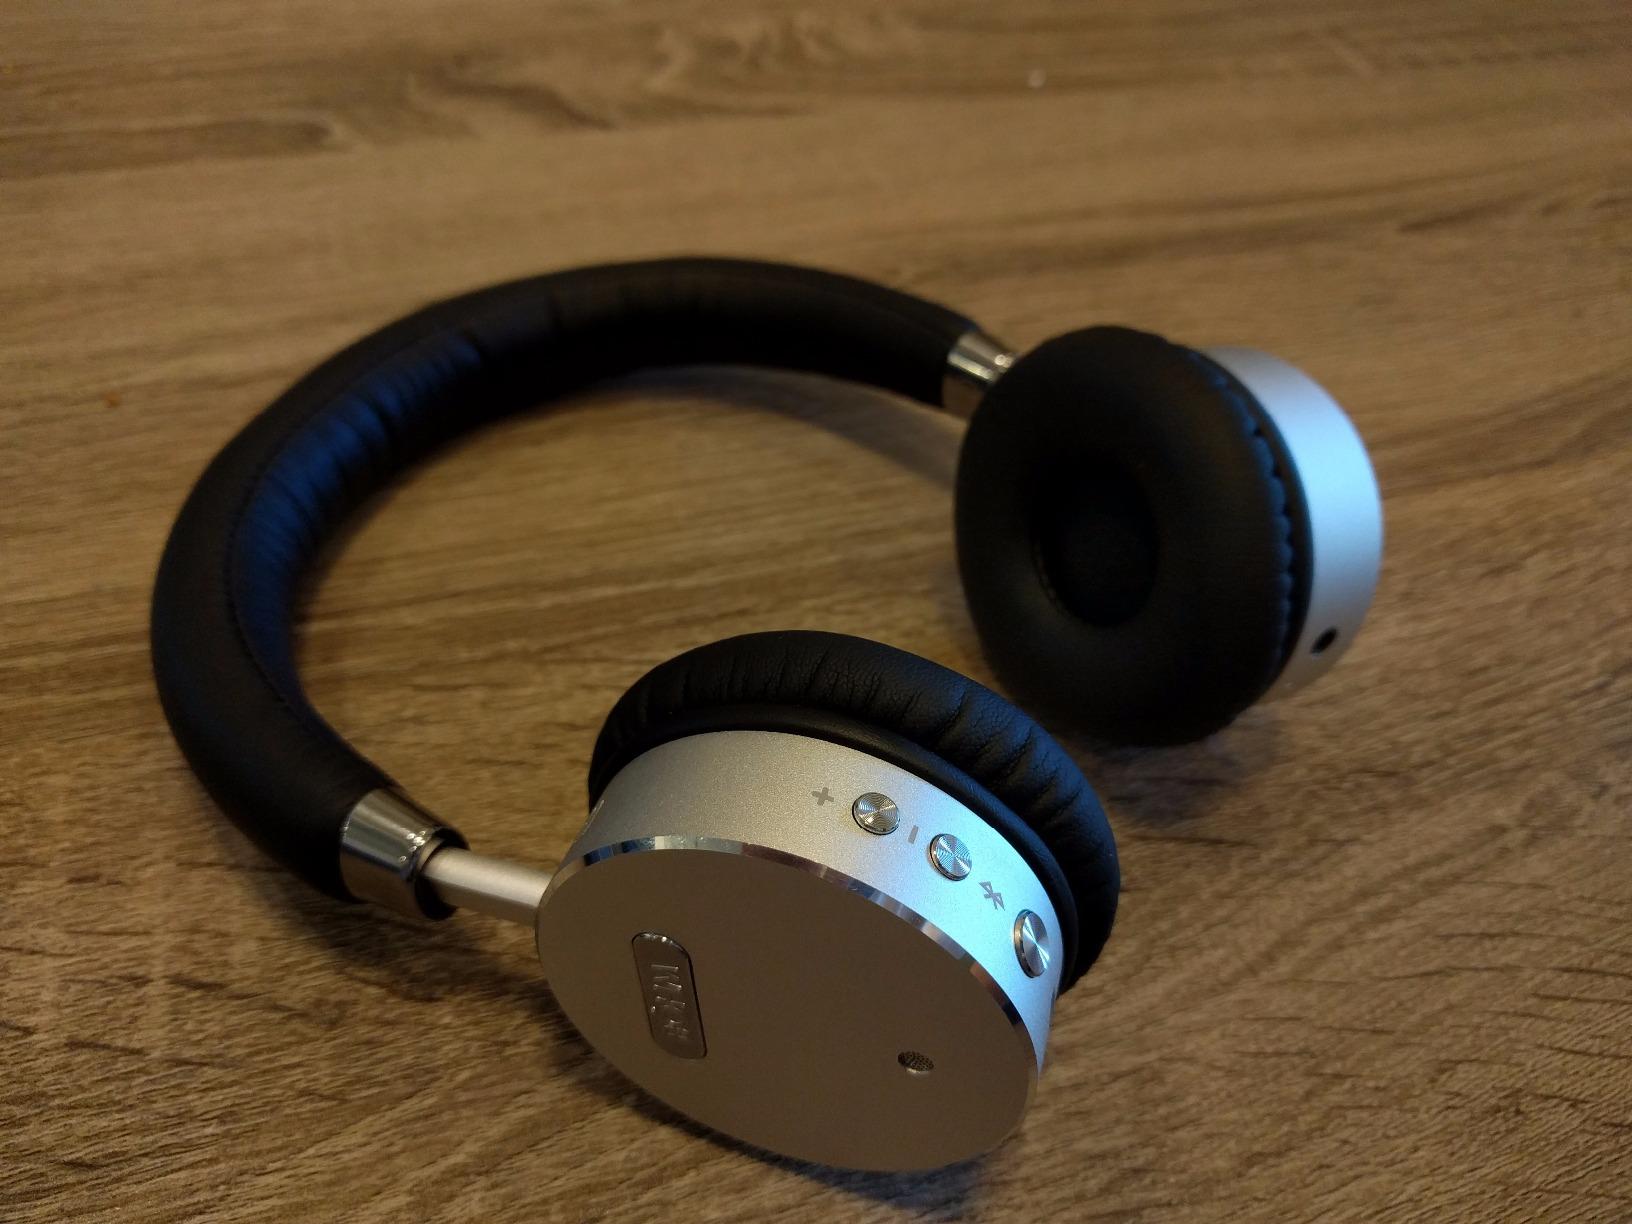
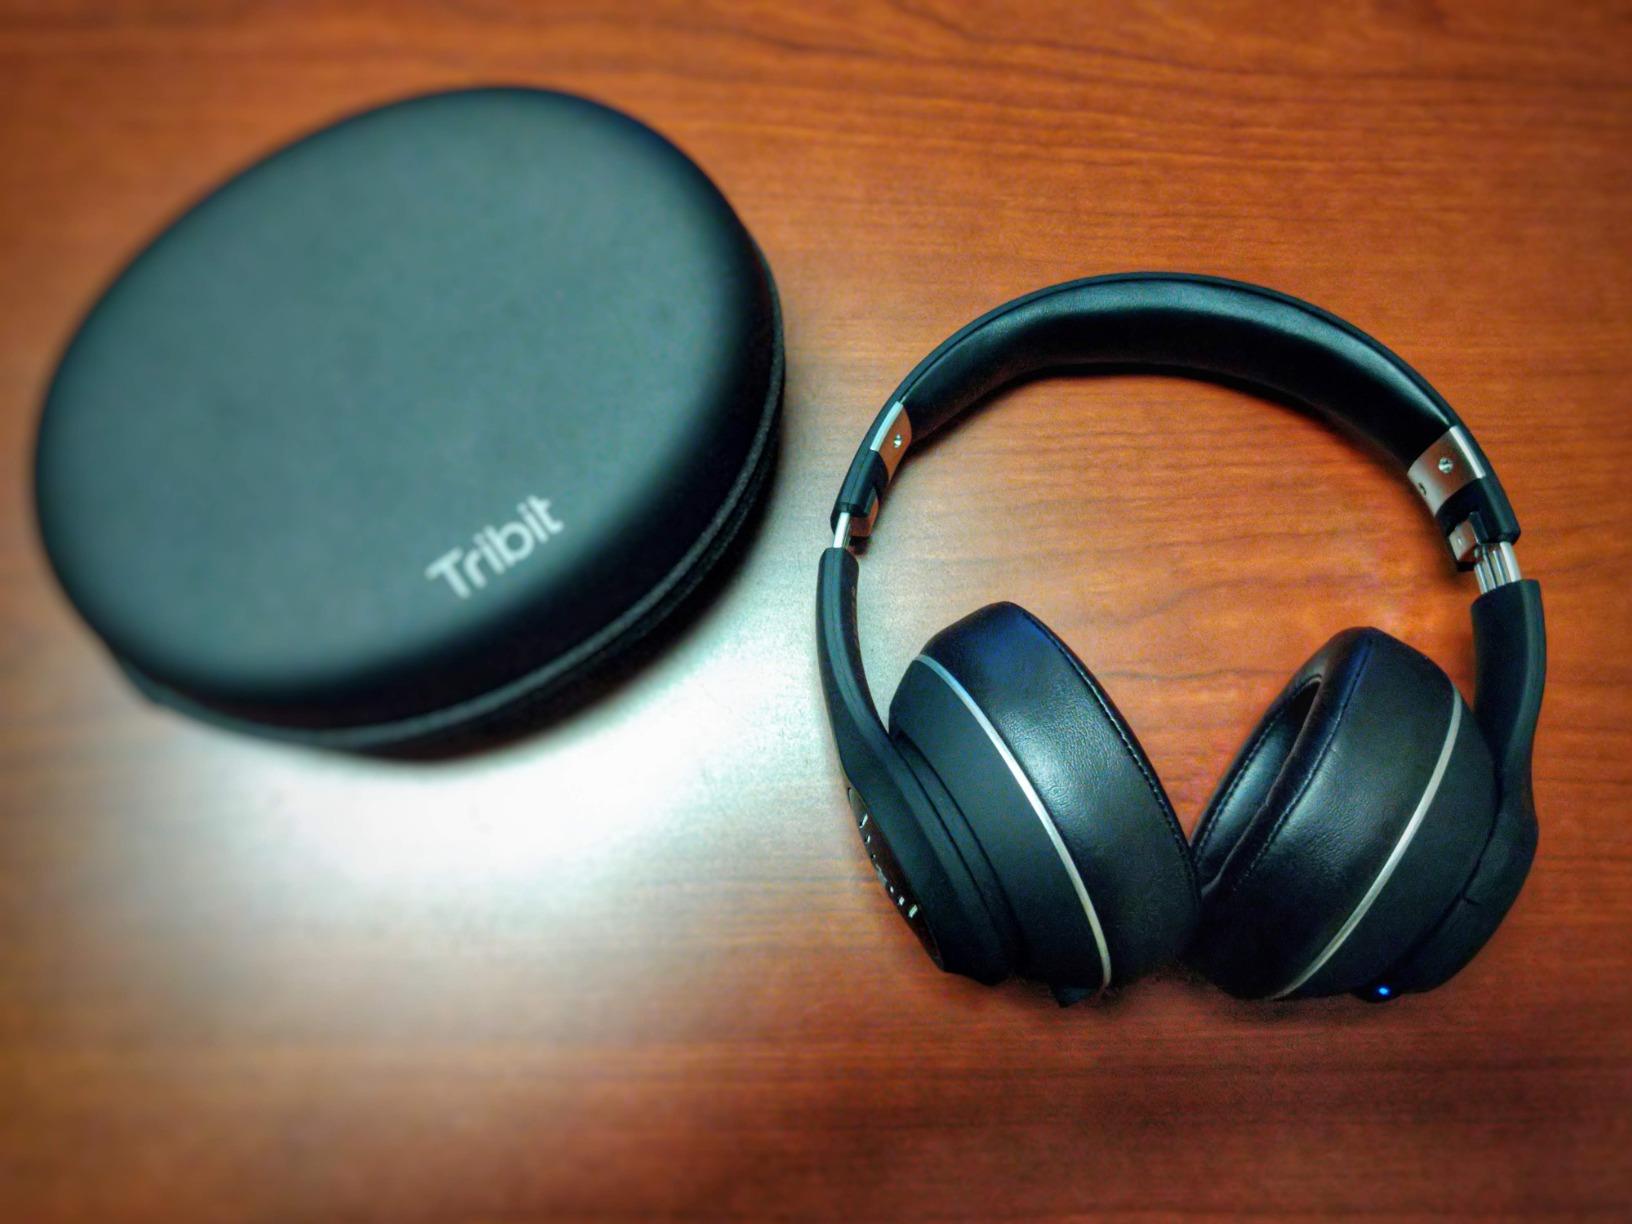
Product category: headphones
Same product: no